Elsie Mary Wisdom

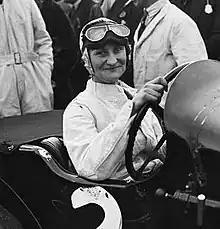
in 1930

Elsie Mary Wisdom (2 March 1904 – 13 April 1972), also known as "Bill Wisdom", was an English automobile racer. She was one of the first women to win a race for both male and female drivers at Brooklands.